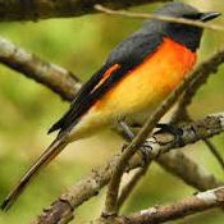
Species: FIERY MINIVET
Scientific name: PERICROCOTUS IGNEUS